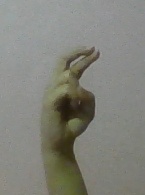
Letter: zay